Willesden

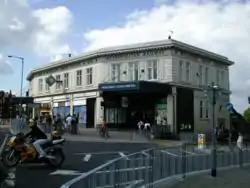
Willesden Green station opened in 1879

The Iris was a British car brand that was manufactured from 1906 by Legros & Knowles Ltd in Willesden. Lucien Alphonse Legros (1866–1933), son of the artist Alphonse Legros, and Guy Knowles, scion of a wealthy and artistic family, founded Legros & Knowles Ltd in Cumberland Park, Willesden Junction, in 1904 to build and repair vehicles.